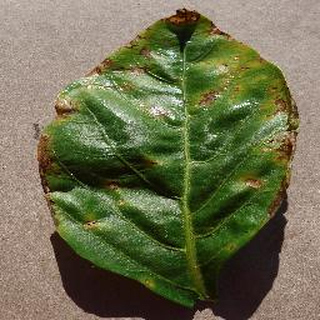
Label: bell_pepper_bacterial_spot